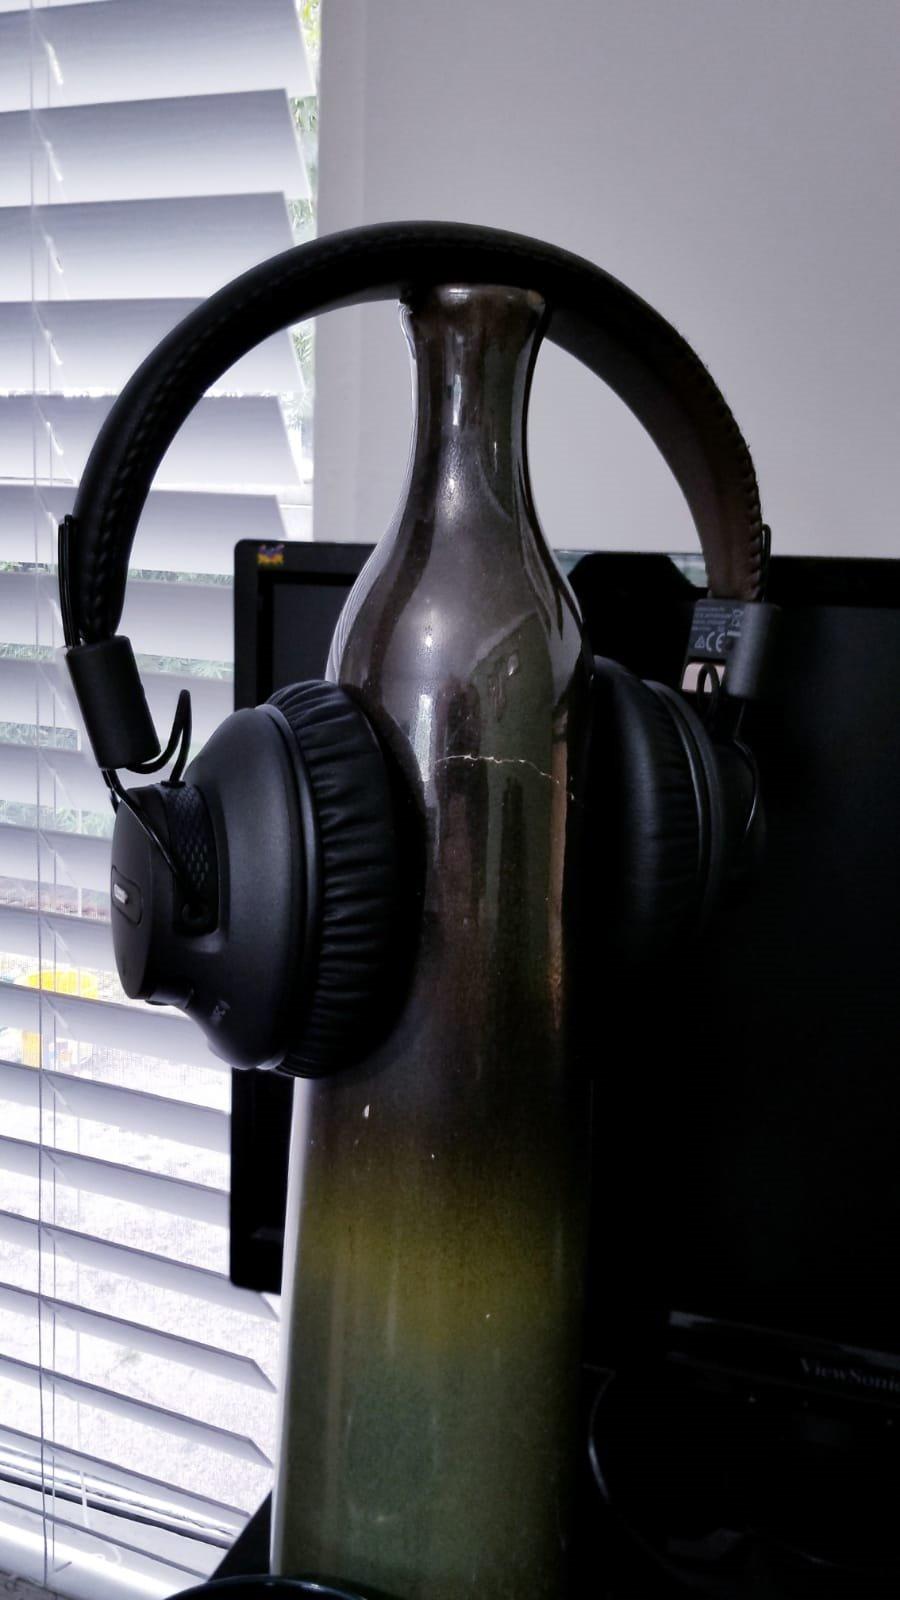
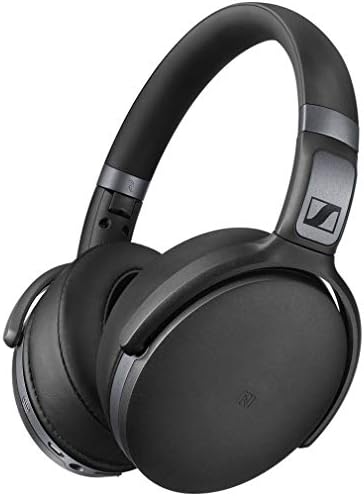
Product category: headphones
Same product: no